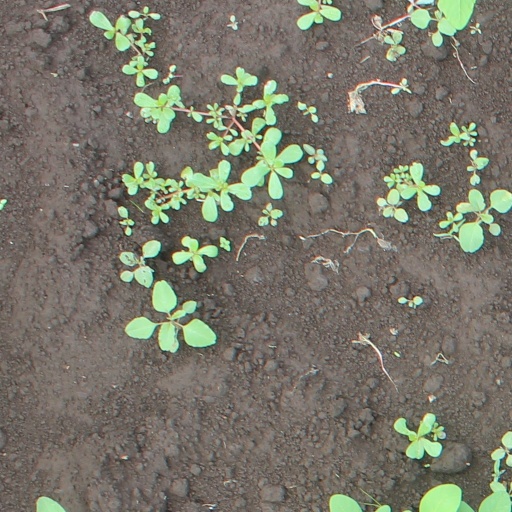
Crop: soybean